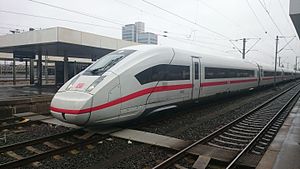
Togfonden DK
Togfonden vil bl.a. gøre det muligt at indføre elektriske superlyntog mellem landsdelene.
Togfonden DK er navnet på en politisk aftale foreslået den 1. marts 2013 af den daværende regering og vedtaget af et folketingsflertal bestående af regeringspartierne, Dansk Folkeparti og Enhedslisten den 17. september 2013. Med fonden reserveres 28,5 mia. kr. til en række prioriterede jernbaneinfrastruktur-projekter. Partierne har aftalt at finansiere aftalen ved at harmonisere beskatningen på at udvinde nordsøolie og dermed øge beskatningen af nogle af olieselskaberne. Togfonden DK skal finansiere en blanding af ny og opgraderet jernbaneinfrastruktur, der muliggør timemodellen og elektrificering af resten af hovedbanenettet, så rejsetiden med tog kan reduceres på tværs af landet.